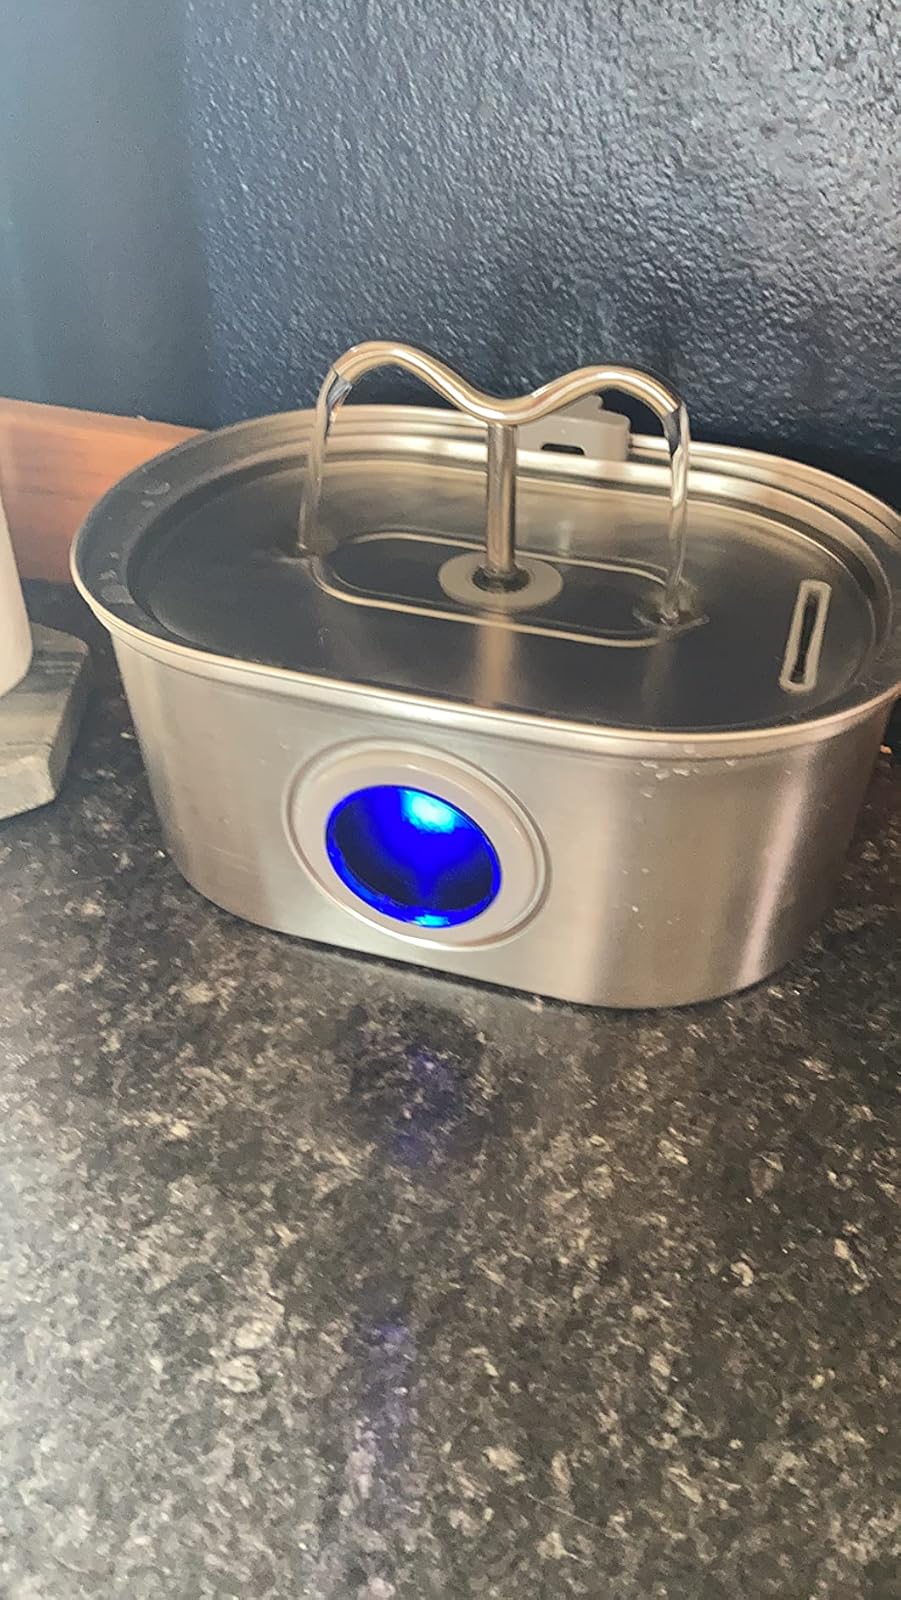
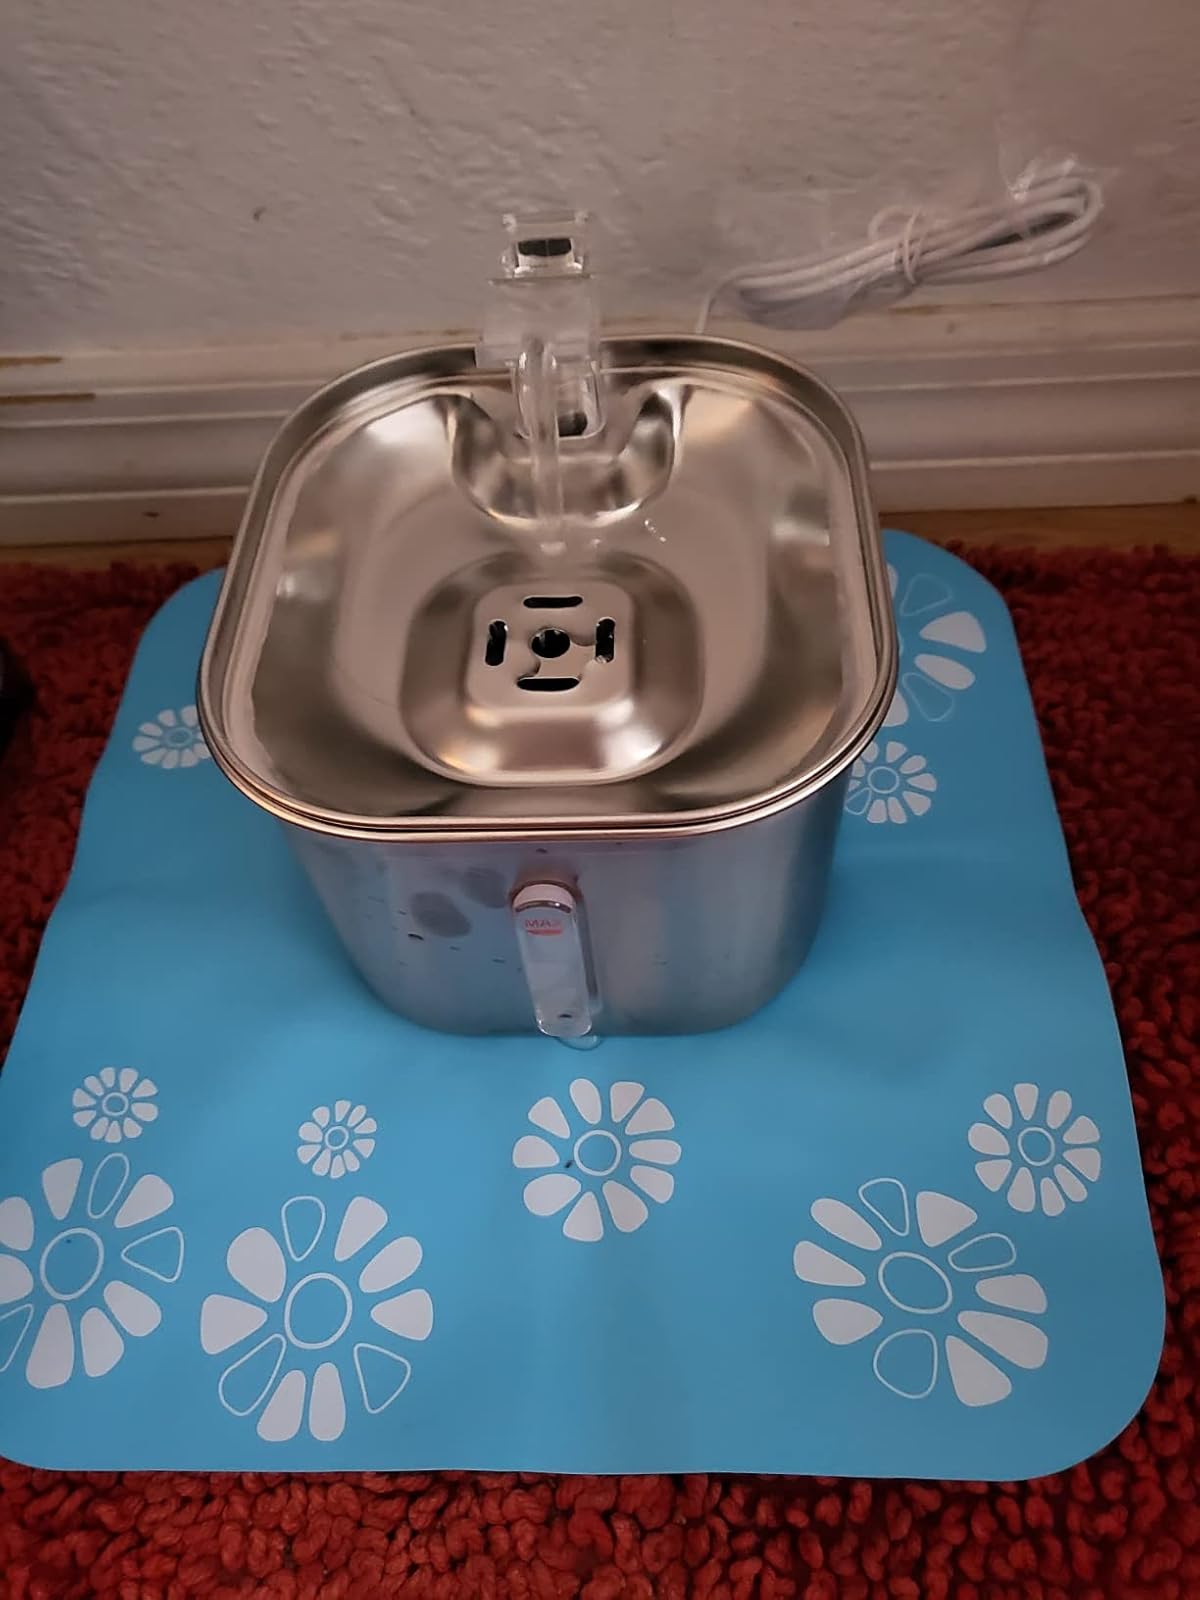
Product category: items_bowl
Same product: no